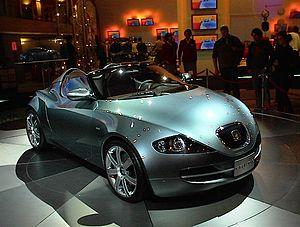
Flavio Manzoni est un important architecte designer automobile italien, directeur du design chez Ferrari depuis 2010. Il a auparavant conçu de nombreux modèles pour Lancia, Maserati, Fiat, Seat, Volkswagen et Audi...